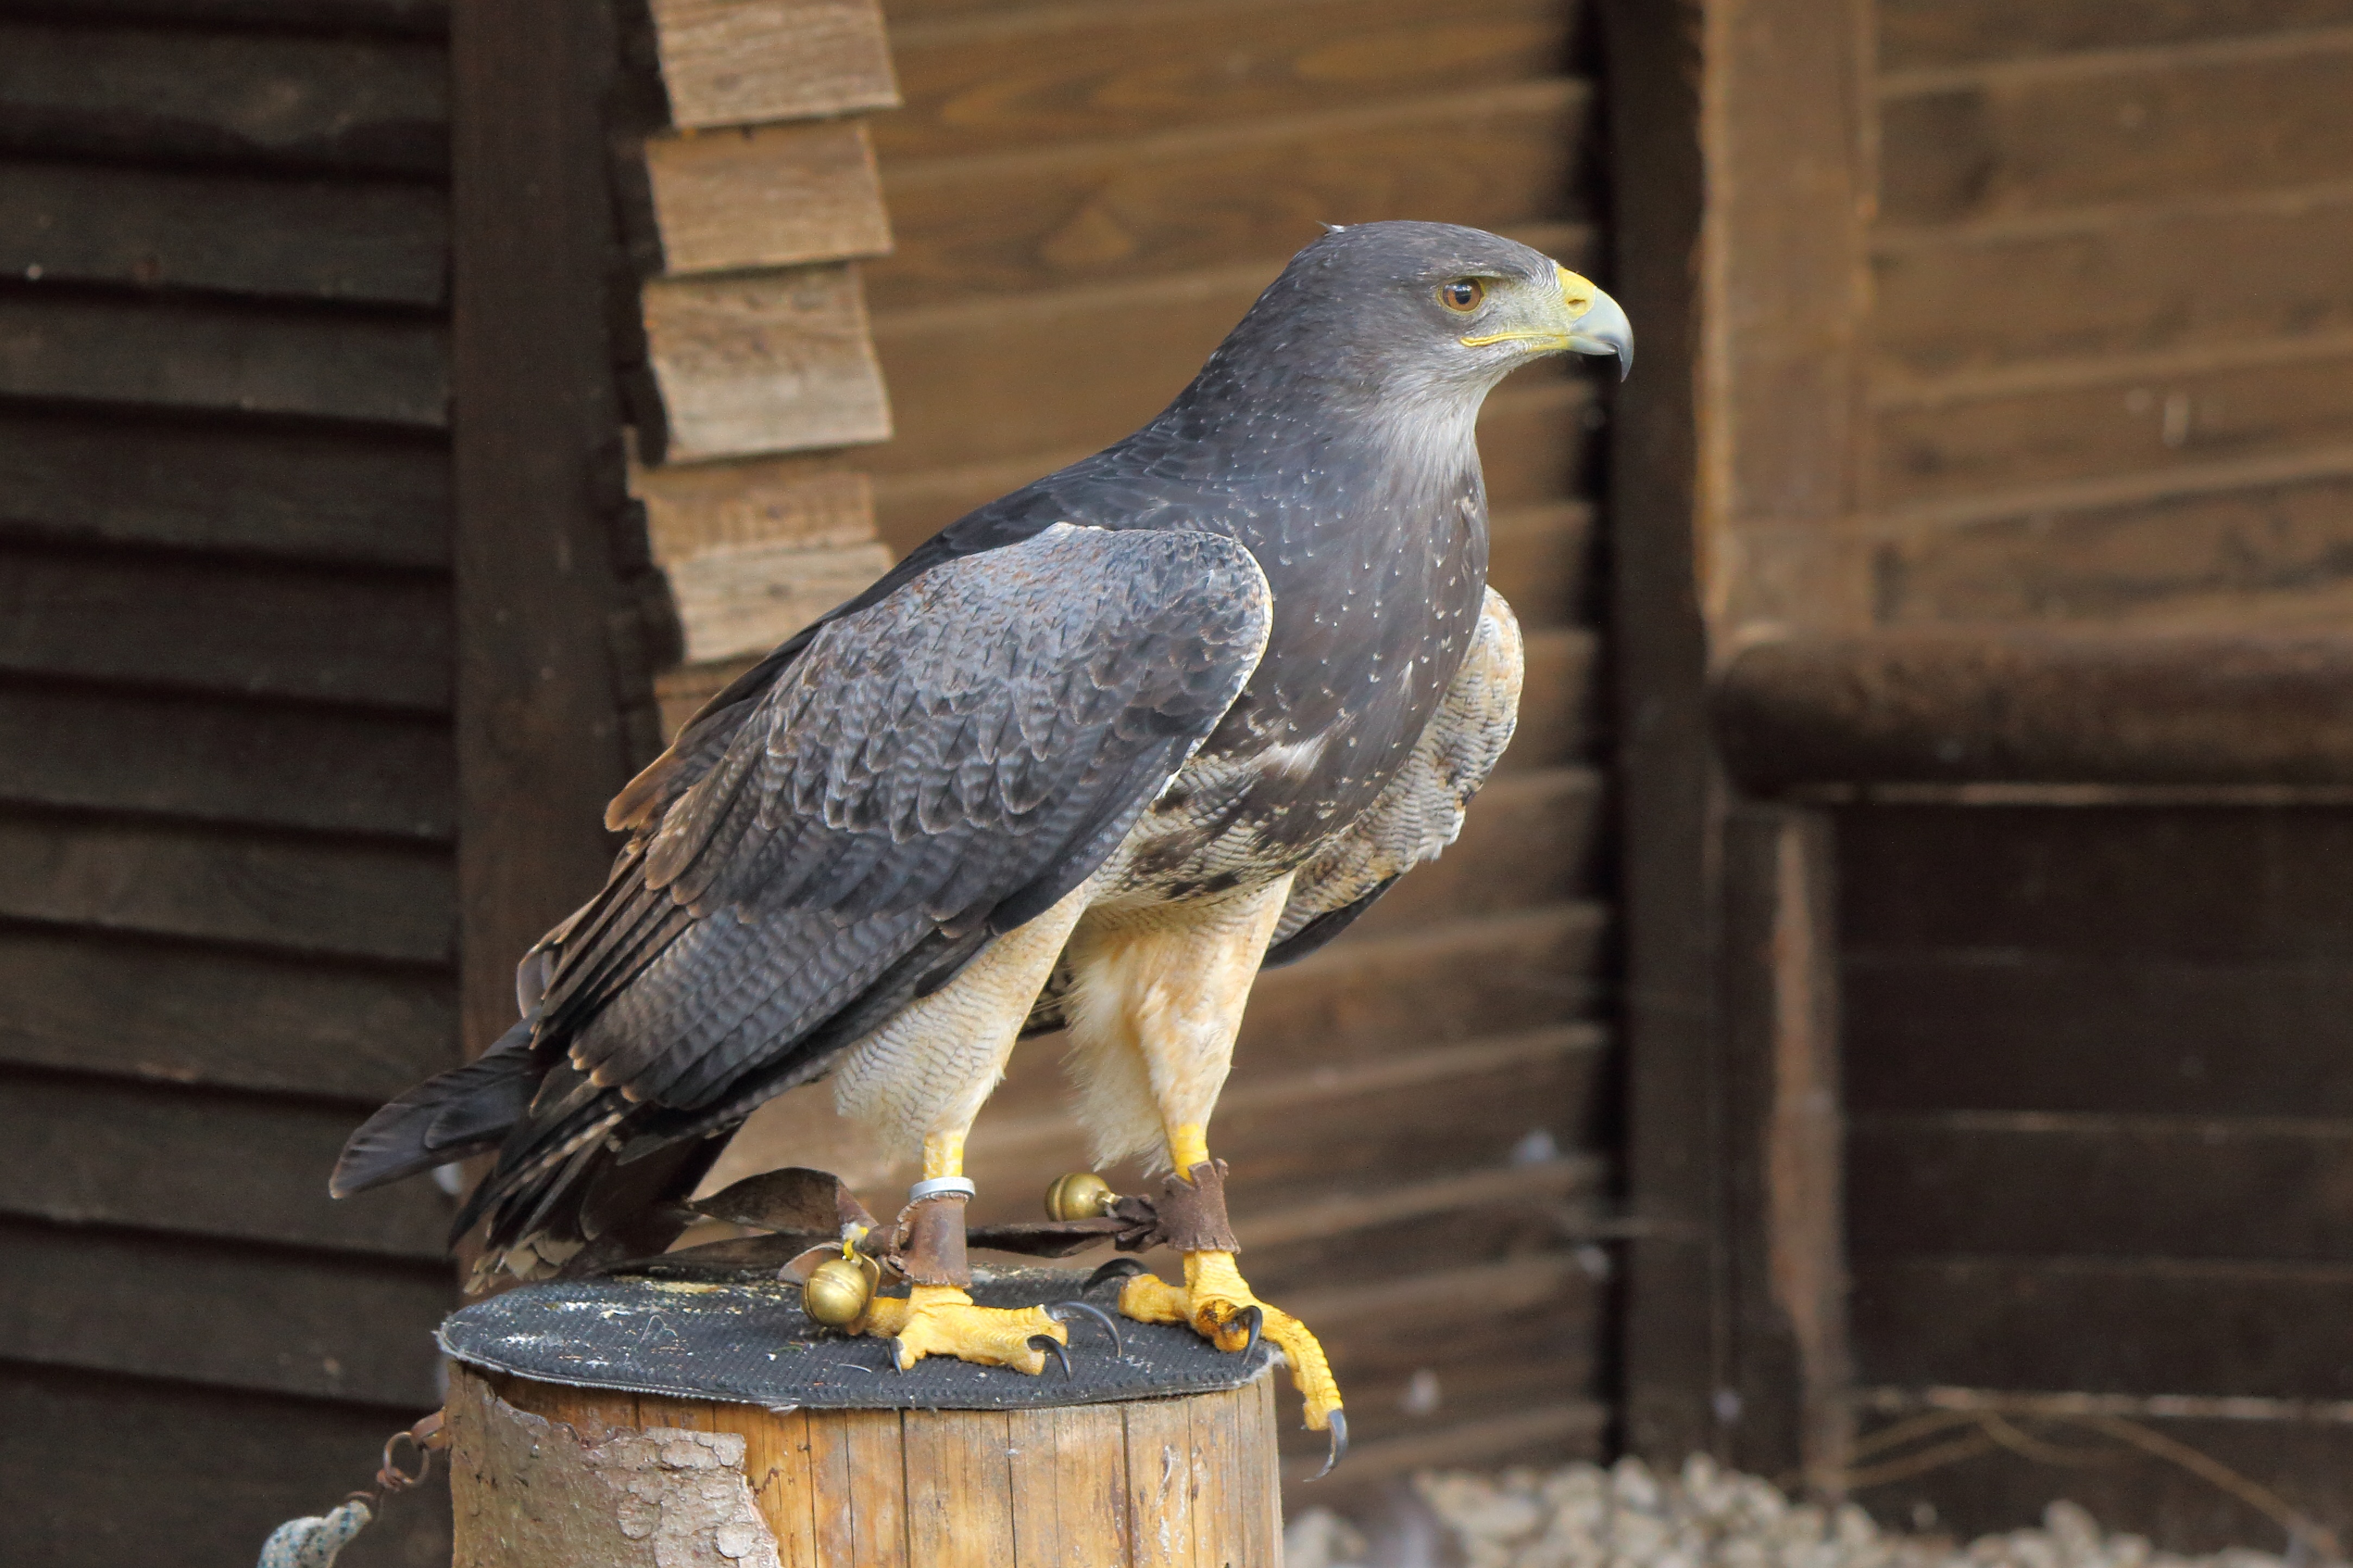
bird, wing, wildlife, beak, eagle, hawk, fauna, raptor, bird of prey, birds, vertebrate, falcon, buzzard, adler, birds of prey show, accipitriformes